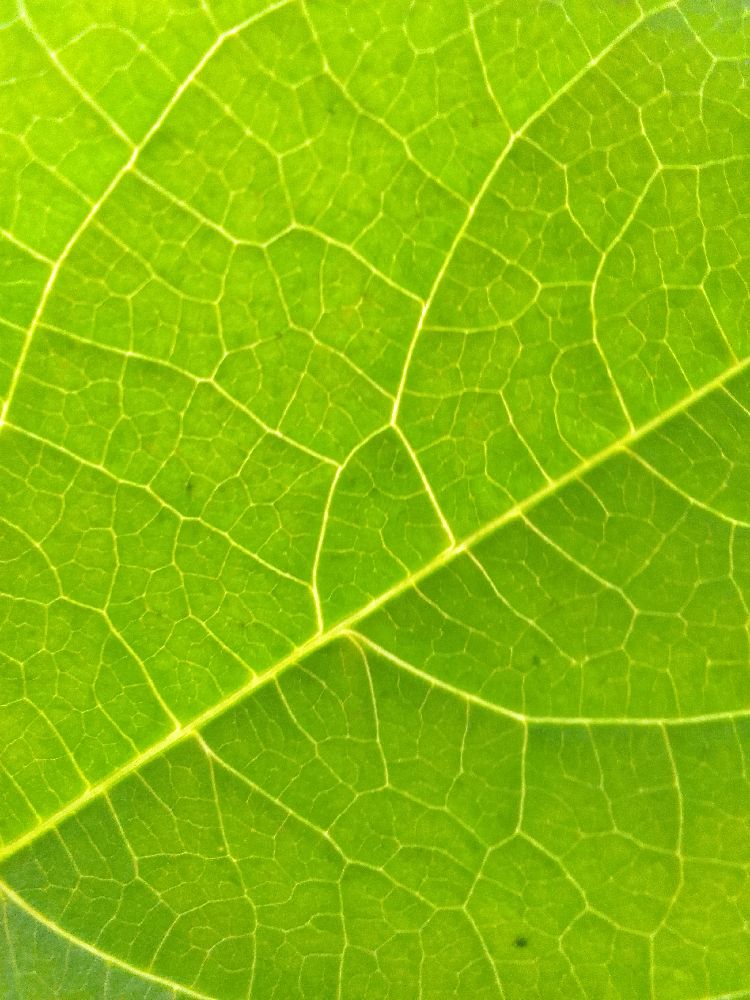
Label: healthy